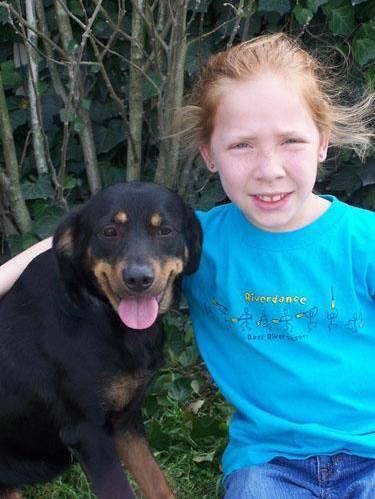
dog